Mika Häkkinen

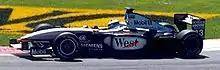
Häkkinen driving for McLaren at the 2001 Canadian Grand Prix, where he reached his first podium finish of 2001

For 2000, Häkkinen set himself new limits along with physical and psychological preparations for the upcoming season. He also believed that he along with Schumacher and Coulthard would be the key drivers of 2000. He endured a bad start: at the opening round in Australia, both McLaren cars retired with engine failure after completing less than half of the race distance; and in the following race in Brazil, Häkkinen was forced into retirement when his car's oil pressure became problematic. However, this marked a turning point as Häkkinen took consecutive second-place finishes in the next two rounds, and later reached his first victory of the season in Spain.